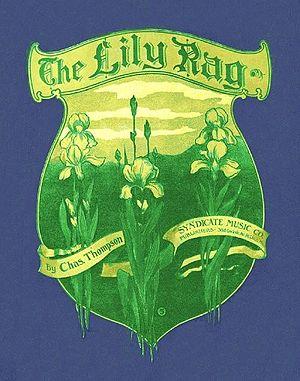
The LIly Rag, 1914
Charles Hubbard Thompson était un pianiste et compositeur américain de musique ragtime. Il est né le 9 juin 1891 à Saint-Louis dans le Missouri et mort le 13 juin 1964 dans le New Jersey à l'âge de 73 ans. On lui connait onze compositions, mais il n'en publia qu'une seule : Lily Rag en 1914.